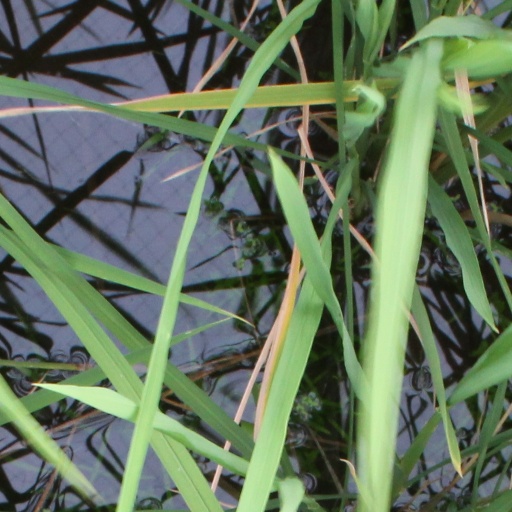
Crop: rice